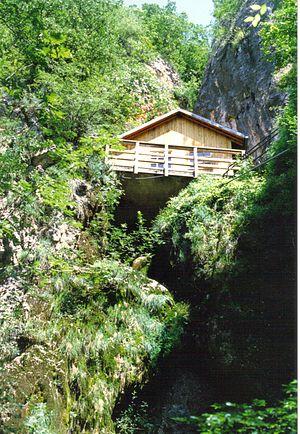
La Titova Pecina avant-guerre
Drvar est une ville et une municipalité de Bosnie-Herzégovine située dans le canton 10 et dans la Fédération de Bosnie-et-Herzégovine. Selon les premiers résultats du recensement bosnien de 2013, la ville intra muros compte 3 964 habitants et la municipalité 7 506.
Le Front yougoslave englobe l'ensemble des opérations militaires conduites en Yougoslavie pendant la Seconde Guerre mondiale. Ce pays des Balkans devient un théâtre d'opérations du conflit mondial au printemps 1941. Le gouvernement yougoslave s'allie en effet à l'Allemagne nazie fin mars, mais il est renversé par un coup d'État deux jours plus tard. En réaction, les forces de l'Axe envahissent le royaume le 6 avril. La Yougoslavie est ensuite démembrée, et son territoire annexé ou occupé par l'Allemagne, l'Italie, la Hongrie et la Bulgarie. Deux parties du pays deviennent des États « indépendants » : la Croatie, où le mouvement fasciste des Oustachis est mis au pouvoir et installe une dictature particulièrement meurtrière, et la Serbie, où est proclamé un gouvernement collaborateur.